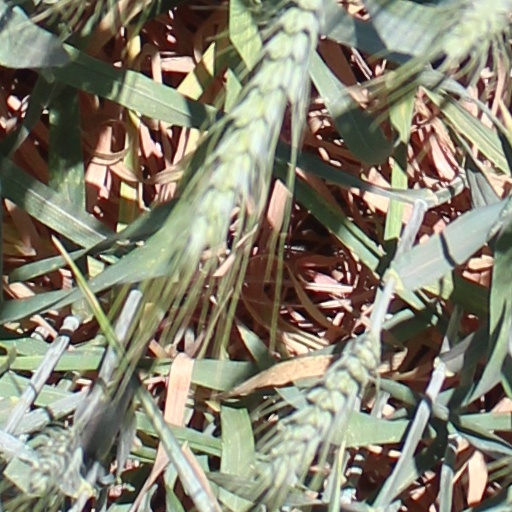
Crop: wheat